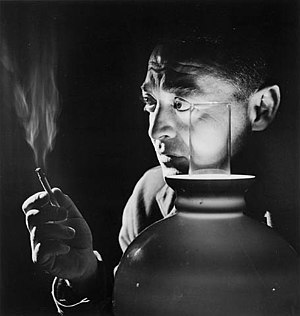
Yousuf Karsh / Eksempler på arbejder
Yousuf Karsh var en armensk-canadisk fotograf, og anses som en af de mest berømte og anerkendte portrætfotografer nogensinde.